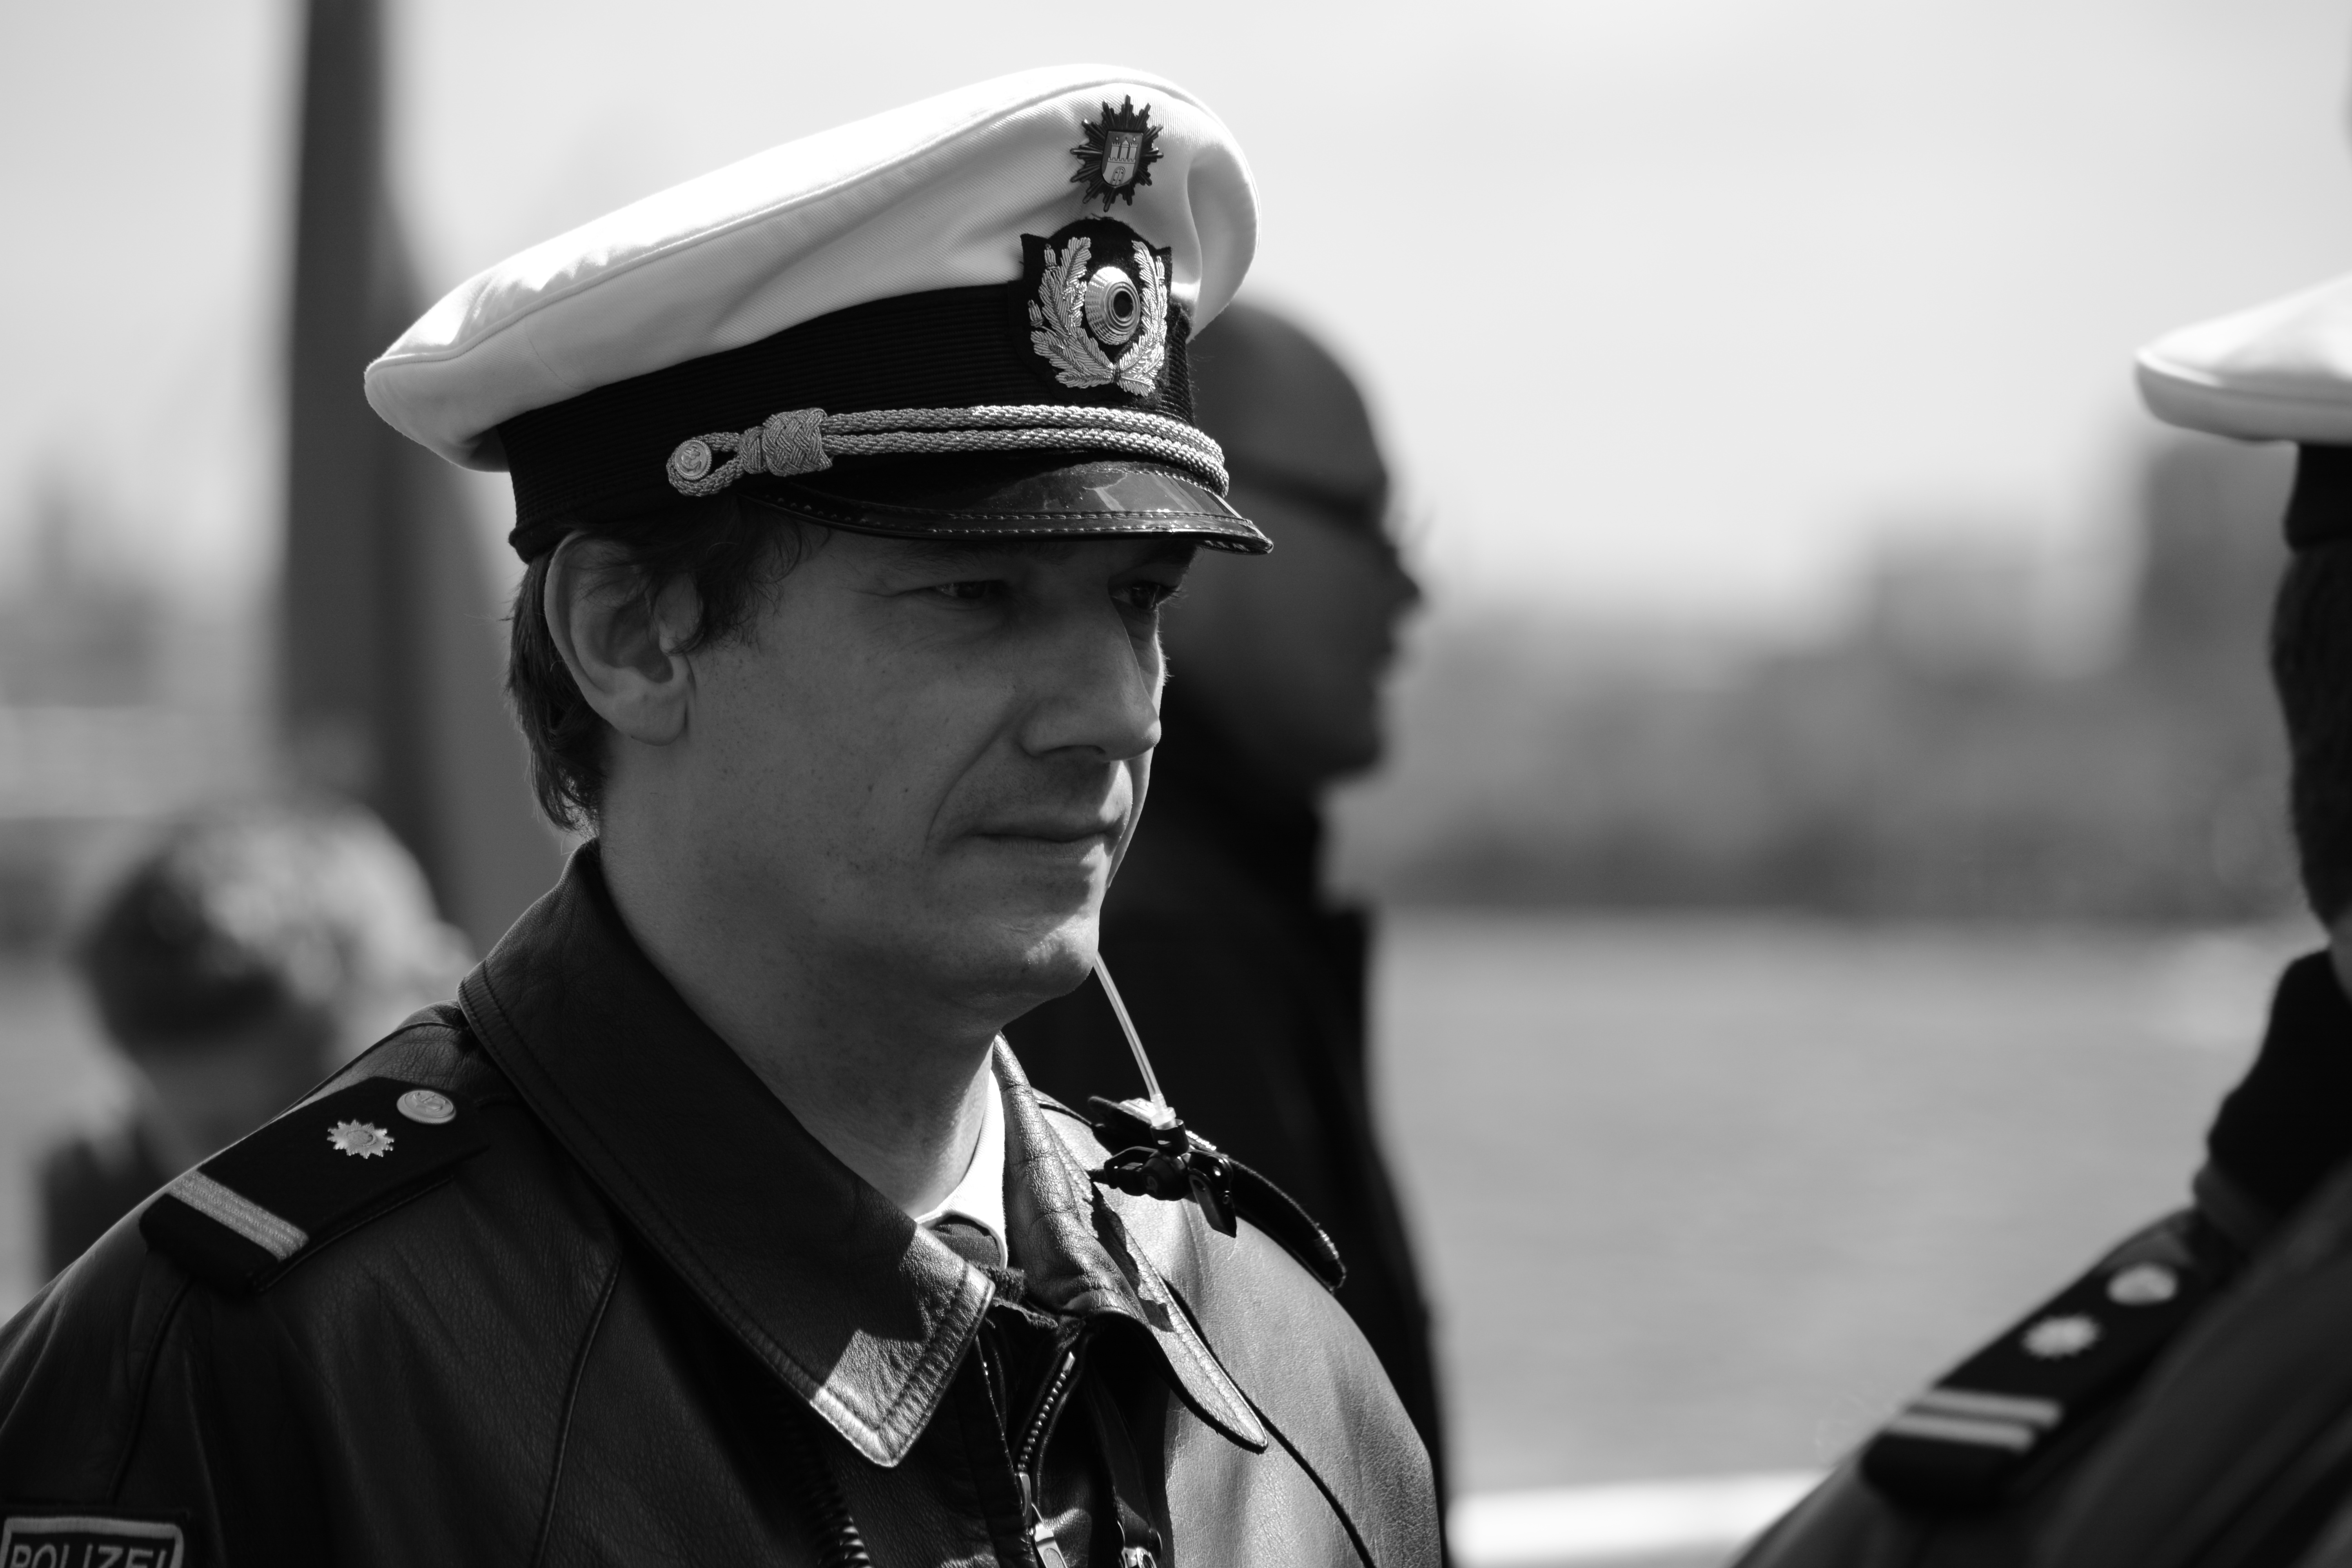
person, black and white, white, military, profession, black, monochrome, glasses, police, hamburg, hafengeburtstag, in service, police officer, monochrome photography, military officer